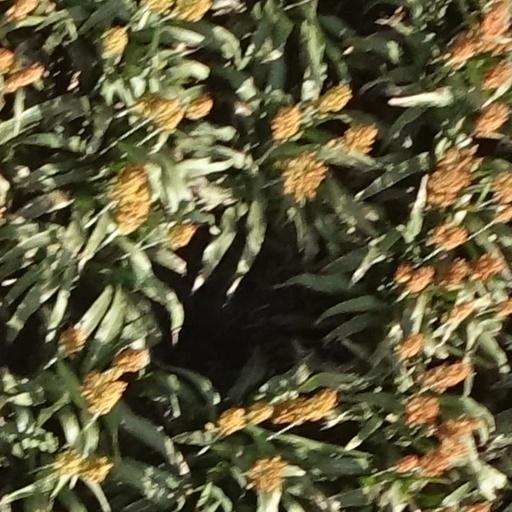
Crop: sorghum